Akki rotti
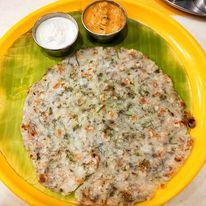
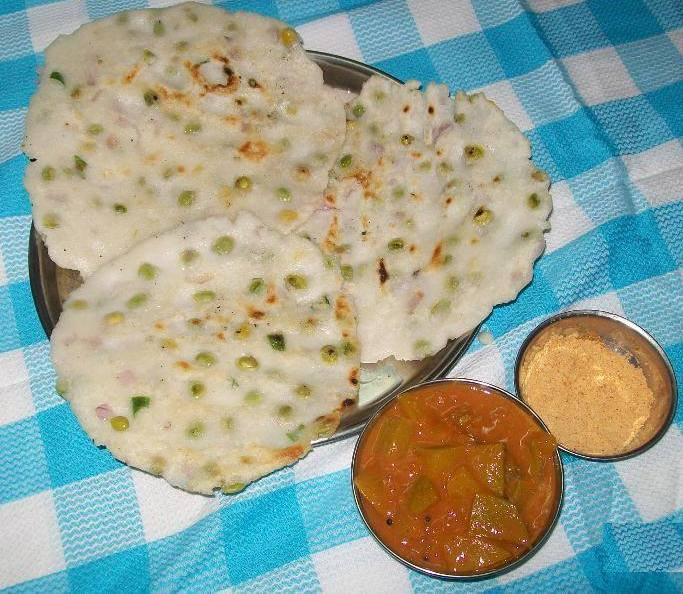
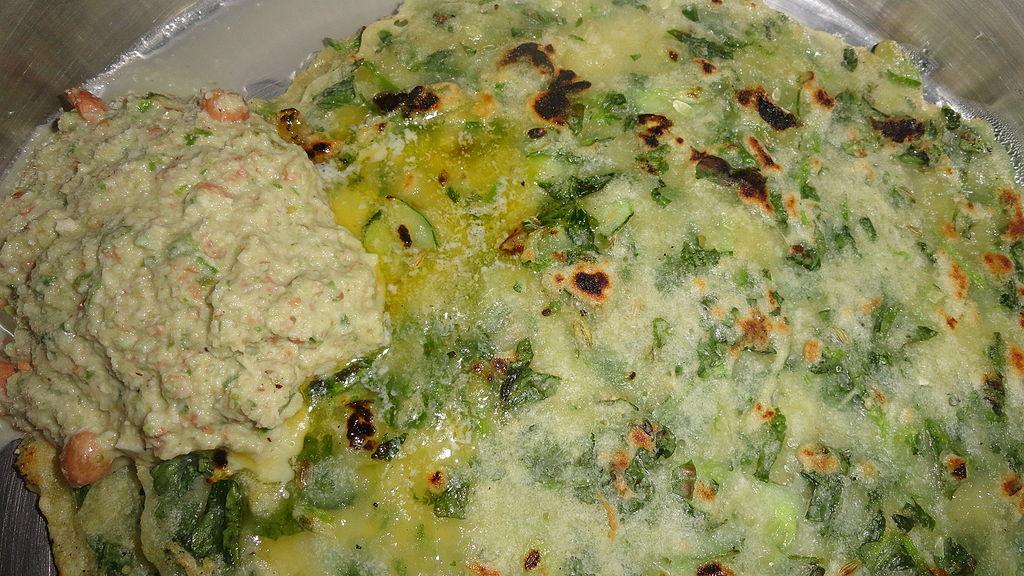
Also known as:
kn - Kannada: ಅಕ್ಕಿ ರೊಟ್ಟಿ
ta - Tamil: அக்கி ரொட்டி
Category: rice, bread (rice, bread)
Cuisine: Canarese
Associated cuisines: Canarese
Area: Karnataka
Countries: India
Region: Southern Asia, , , ,
The dish is a rice-based flatbread made from rice flour.